Elfje Willemsen

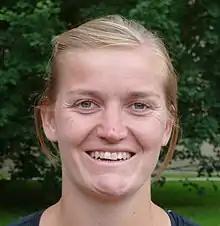
Elfje Willemsen

Elfje Willemsen (born 11 January 1985 in Turnhout) is a Belgian bobsledder who has competed since 2007.